Future Multi Purpose Trimaran concept

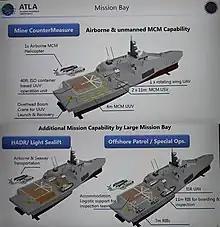
Mission configurations

The concept possesses an OTO Melara 76 mm naval gun, one Phalanx CIWS above the helicopter hangar, two remote controlled weapon station slightly behind the bridge, four Mark 36 SRBOC behind the mast, one AgustaWestland AW101 for mine countermeasure or transportation, an overhead boom crane to launch and recover UUVs (located at the stern), three active ride control systems that significantly reduce pitch and roll motions (located at the main hull), and a multi-mission bay of an area of over 730 square meters. It is propelled by three diesel engines and three water jets.